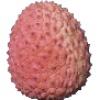
Label: Lychee 1